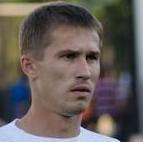
Age: 32